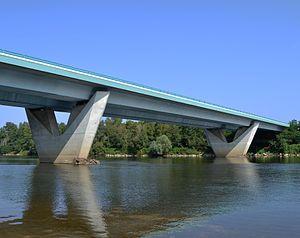
Pont Pierre-Bérégovoy sur l'A77
La liste des ponts sur la Loire présente les ponts présents sur le fleuve français de la Loire et ses bras.
Le pont Pierre-Bérégovoy est un pont autoroutier de 420 mètres de longueur permettant à l'autoroute française A77 de franchir la Loire au niveau du contournement de Nevers, plus précisément entre les communes de Saint-Eloi et de Sermoise-sur-Loire, dans le département de la Nièvre en France.